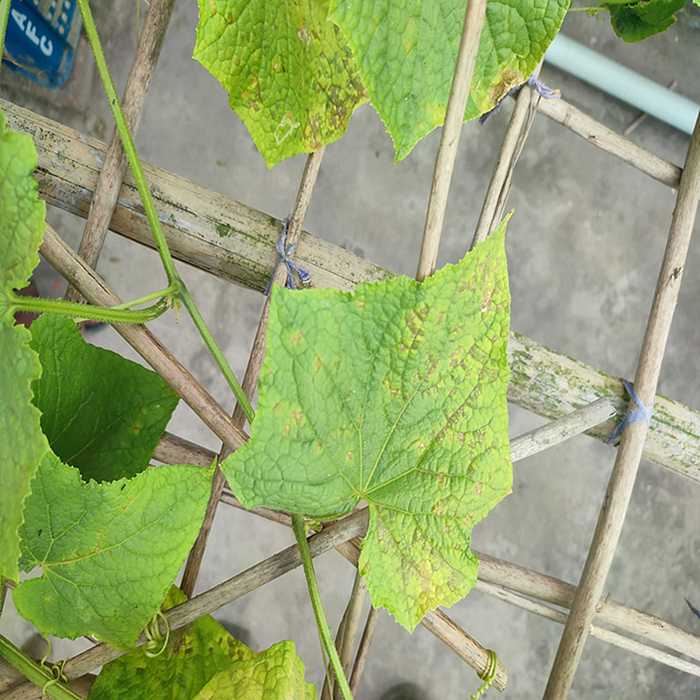
Plant: Cucumber
Label: Downy mildew